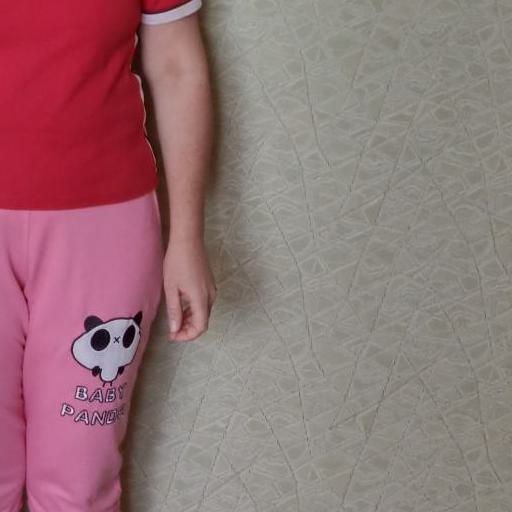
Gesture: no_gesture